Salvation

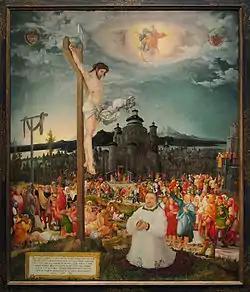
"Allegory of Salvation" by Wolf Huber. Kunsthistorisches Museum, Vienna

According to Christian belief, sin as the human predicament is considered to be universal. For example, in the Apostle Paul declared everyone to be under sin—Jew and Gentile alike. Salvation is made possible by the life, death, and resurrection of Jesus, which in the context of salvation is referred to as the "atonement". Christian soteriology ranges from exclusive salvation to universal reconciliation concepts. While some of the differences are as widespread as Christianity itself, the overwhelming majority agree that salvation is made possible by the work of Jesus Christ, the Son of God, dying on the cross.